Sky position (RA, Dec in degrees): 339.211, 0.4065
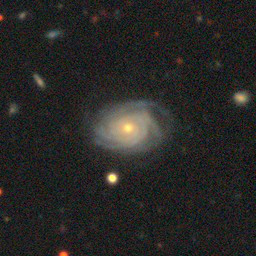
Galaxy morphology: Unbarred Tight Spiral Galaxies